Austral University Hospital

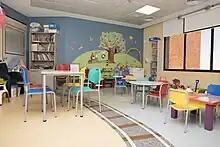
Austral Hospital Children's Waiting Room

The Hospital has invested in highly complex equipment for 2022 and 2023, such as the positron emission tomograph (PET), resonators and gamma cameras, as well as the implementation of computer systems such as electronic medical records and management software for the different areas of the institution. The pediatric wing is equipped with a Pediatric Intensive Care Unit, a Neonatal Intensive Care Unit and a Bone Marrow Transplant Unit —its technology has enabled intrauterine surgery since 2015.